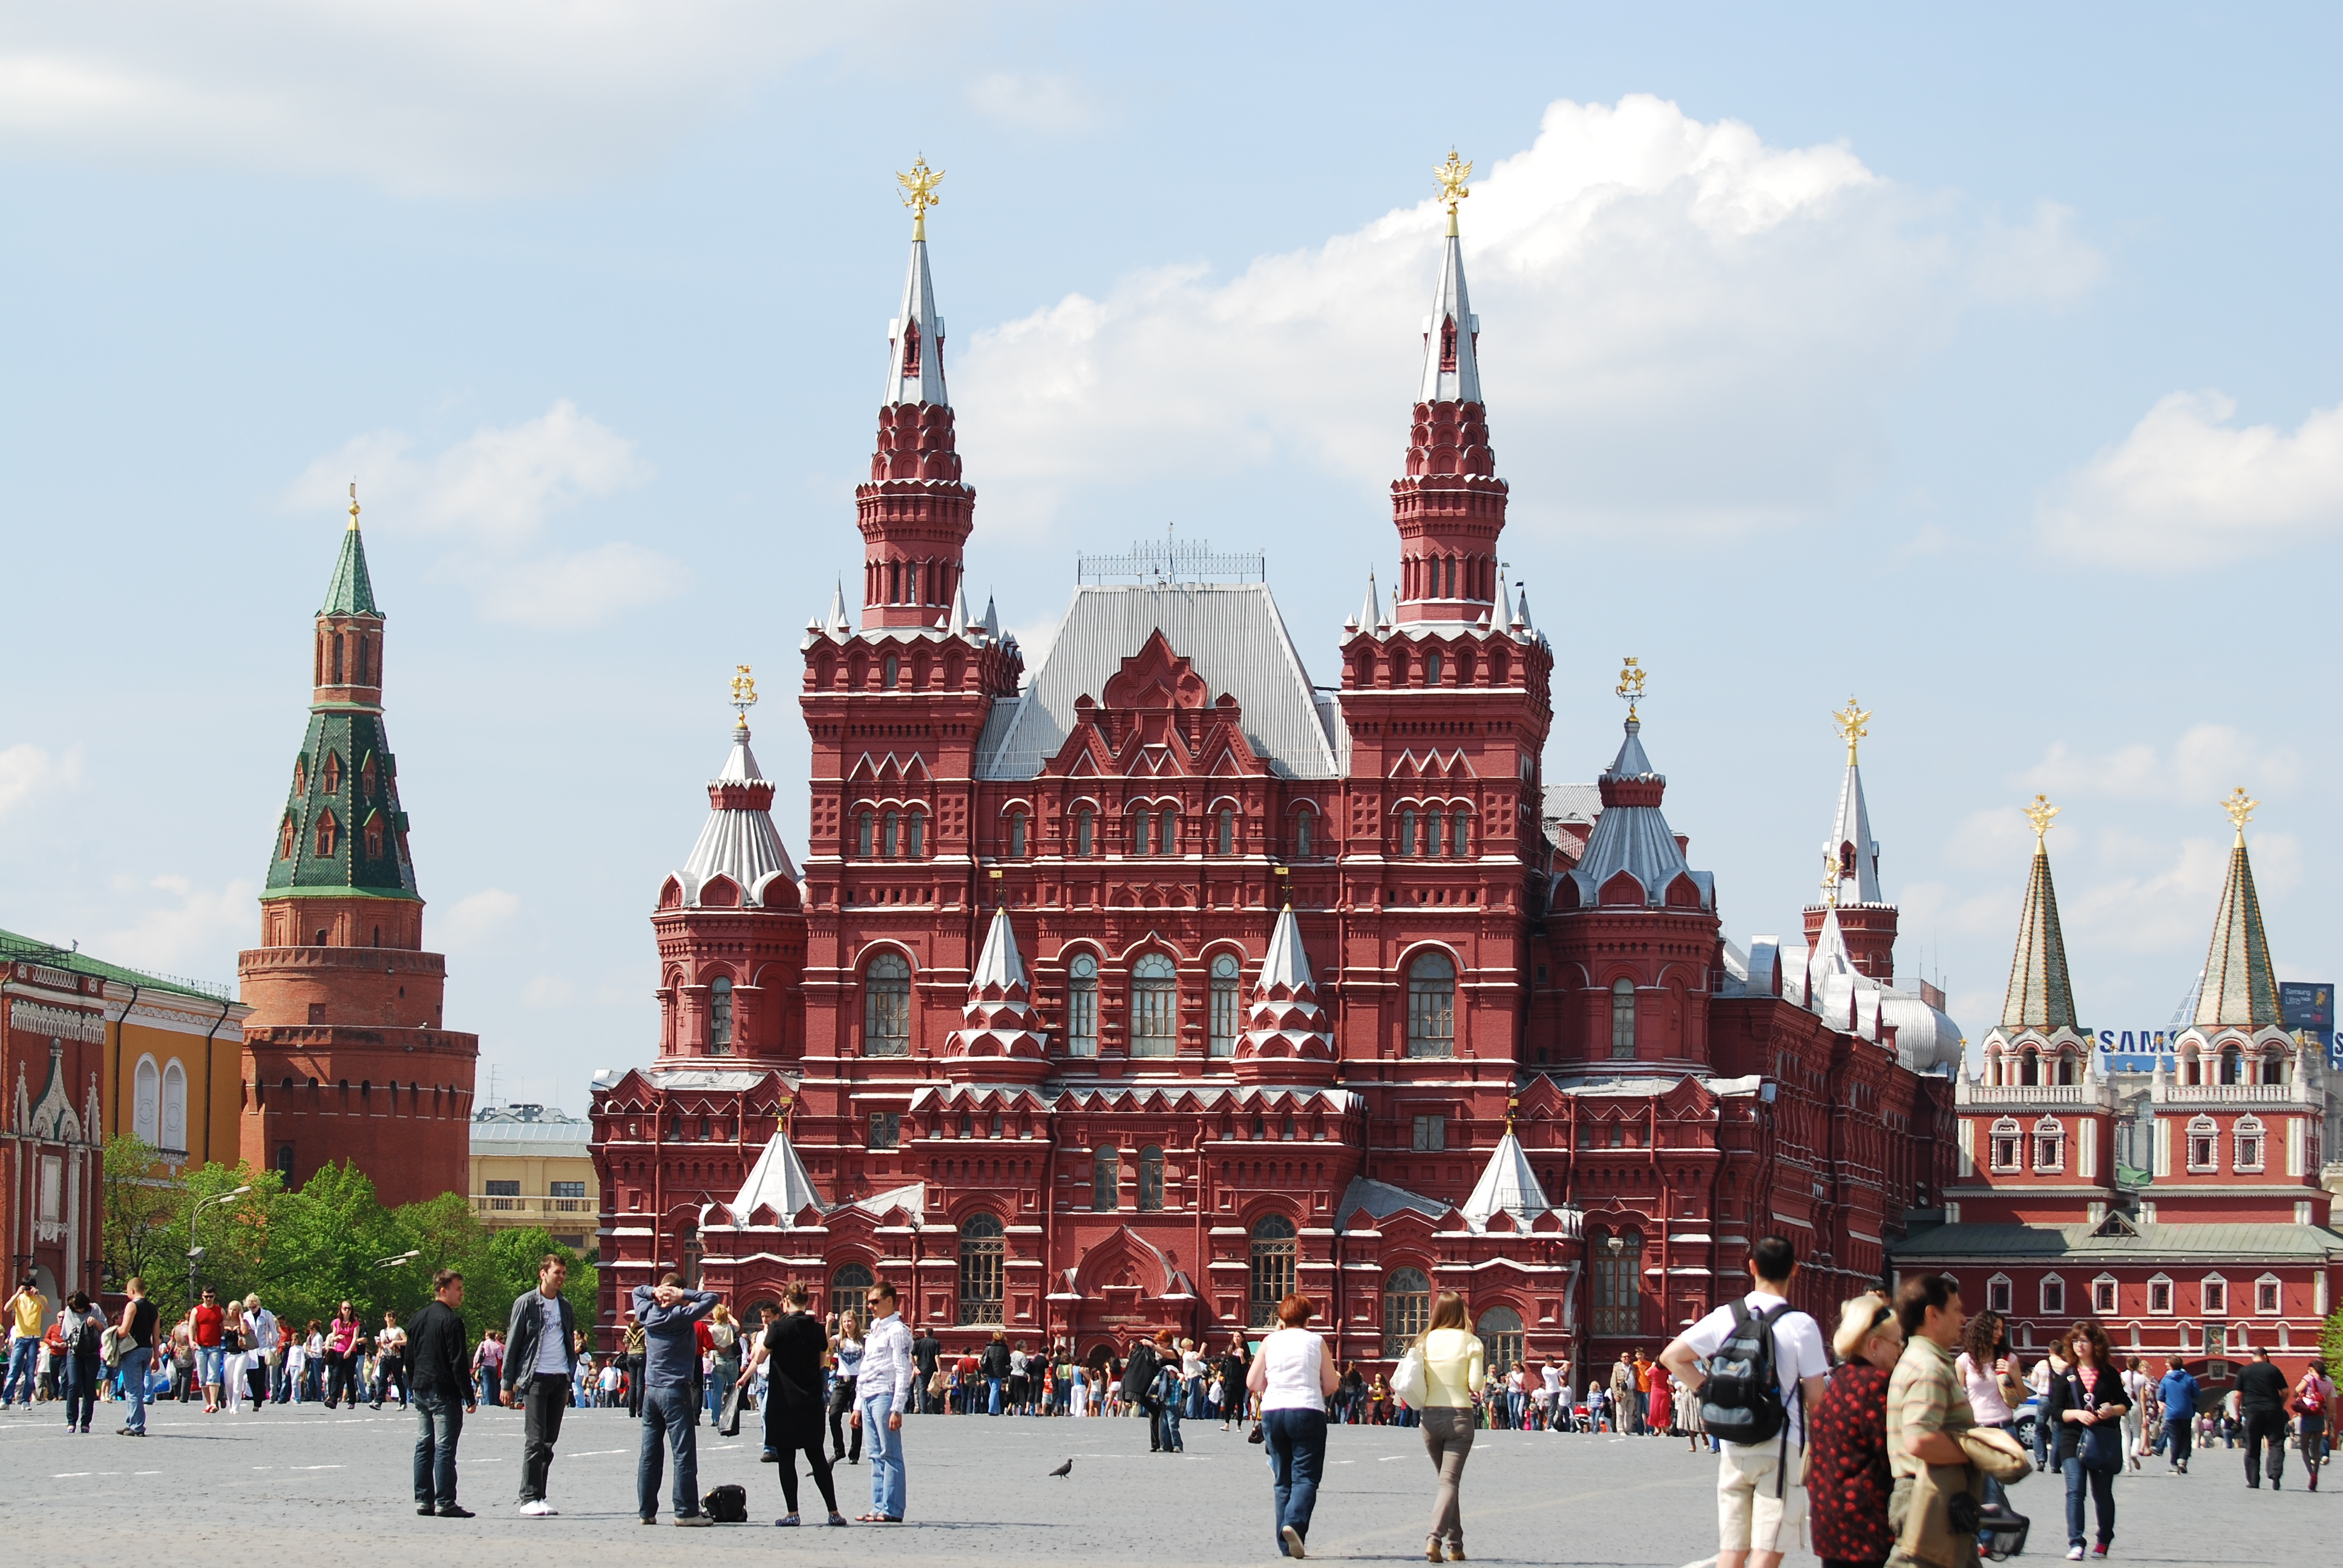
building, palace, city, cityscape, red, tower, plaza, square, landmark, nikon, tourism, place of worship, town square, moscow, russia, d80, cityscapes, moskau, nikond80, moscou, redsquare, hccity